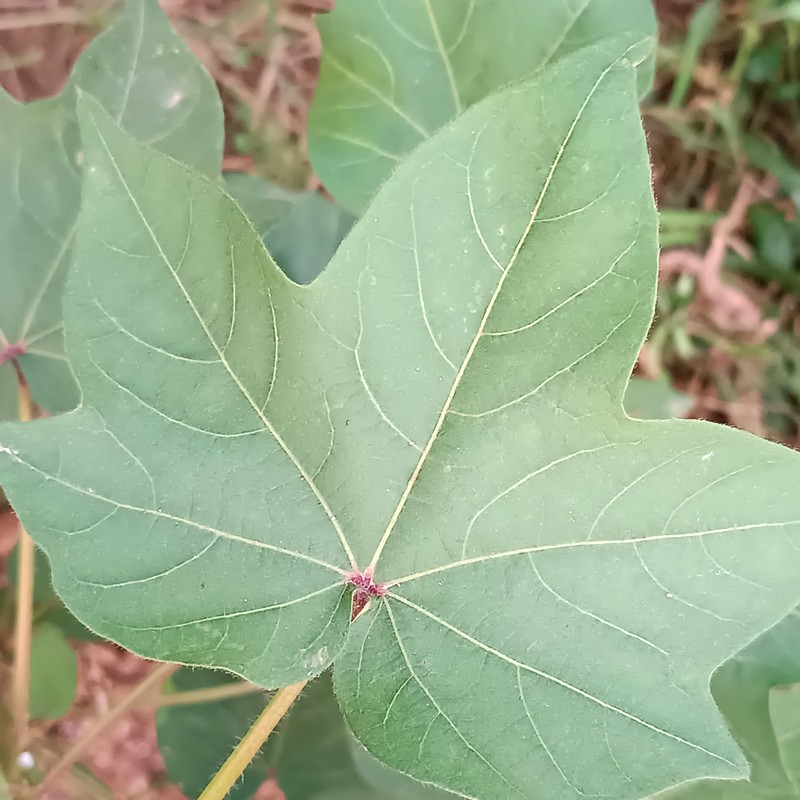
Label: Healthy Leaf